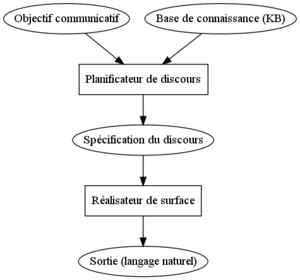
Architecture NLG
La génération automatique de texte est une sous discipline de la linguistique computationnelle qui vise à exprimer sous une forme textuelle, syntaxiquement et sémantiquement correcte, une représentation formelle d'un contenu.